Kuspuk

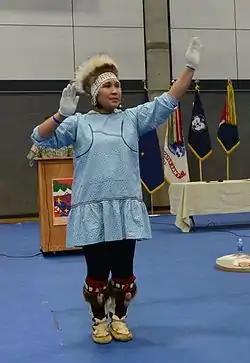
Alaska Native dancer performing in a kuspuk

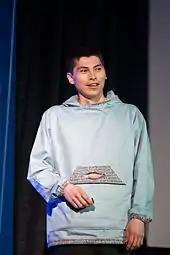
Man wearing a contemporary kuspuk

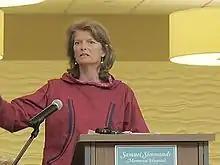
Senator Lisa Murkowski wearing a kuspuk

A kuspuk is a hooded overshirt with a large front pocket commonly worn among Alaska Natives. Kuspuks are tunic-length, falling anywhere from below the hips to below the knees. The bottom portion of kuspuks worn by women may be gathered and akin to a skirt. Kuspuks tend to be pullover garments, though some have zippers.